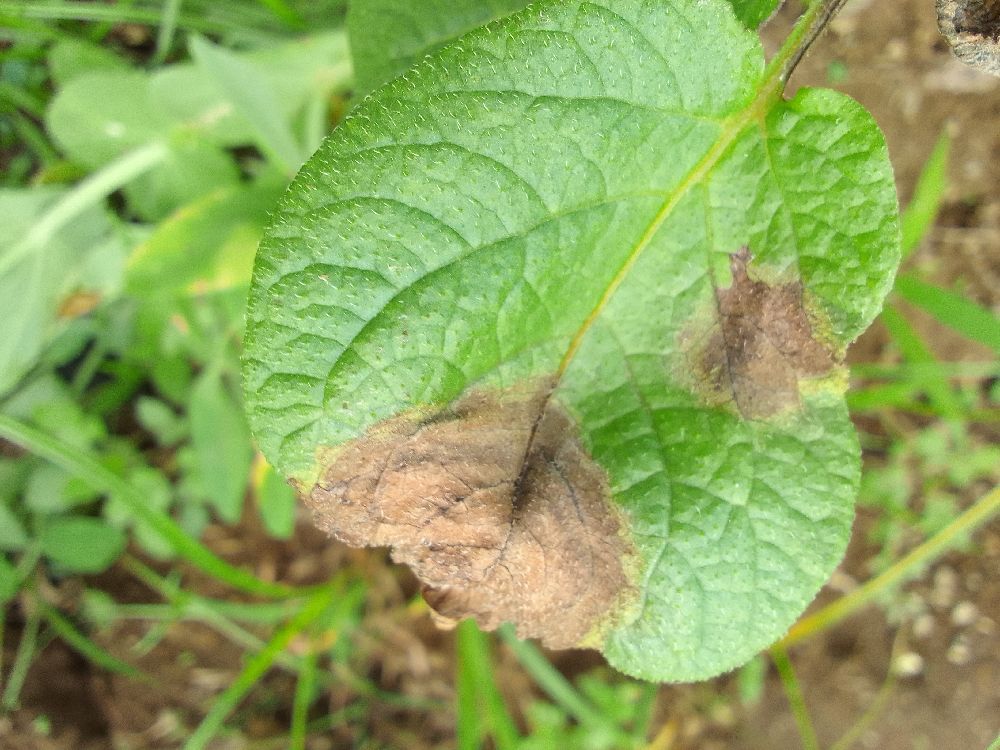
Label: Late blight